Willamette Riverkeeper

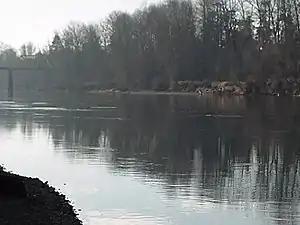
Willamette River

Willamette Riverkeeper is a non profit organization formed in 1996 in order to protect and restore the water quality and natural habitat of the Willamette River. WR was the 13th Riverkeeper organization formed after the original Hudson Riverkeeper. Today there are over 300 Riverkeeper, Baykeeper, and Coastkeeper organizations in the United States and internationally. Each organization is independent, but subscribes first and foremost to enforcing the Clean Water Act, or related international laws.